Artturi Ilmari Virtanen

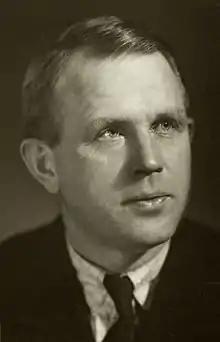
Virtanen in 1945

Artturi Ilmari Virtanen (15 January 1895 – 11 November 1973) was a Finnish chemist and recipient of the 1945 Nobel Prize in Chemistry "for his research and inventions in agricultural and nutrition chemistry, especially for his fodder preservation method".